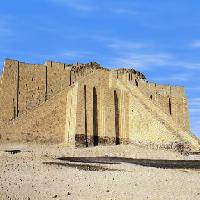
Weather: sun or clear